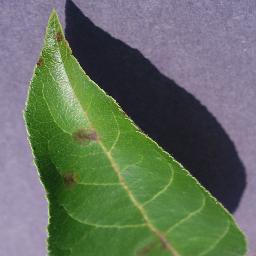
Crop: apple
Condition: scab